Describe the emotion expressed in this image:  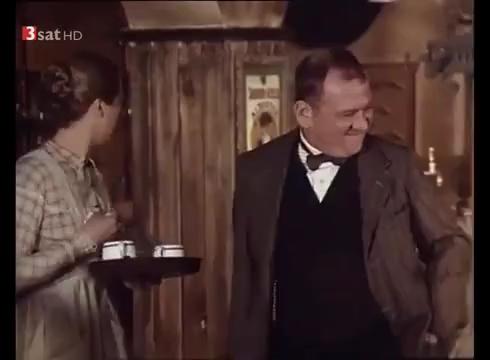
This person displays Fear, valence and arousal with low intensity.